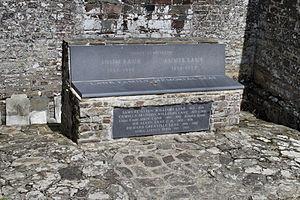
John Lane est un éditeur britannique, cofondateur de John Lane Publisher - The Bodley Head.